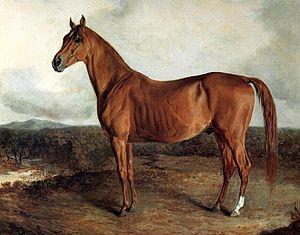
Le Temple de la renommée des courses américaines a été fondé en 1951 à Saratoga Springs, dans l'état de New York, pour honorer les chevaux, entraîneurs et jockeys des courses de pur-sang.